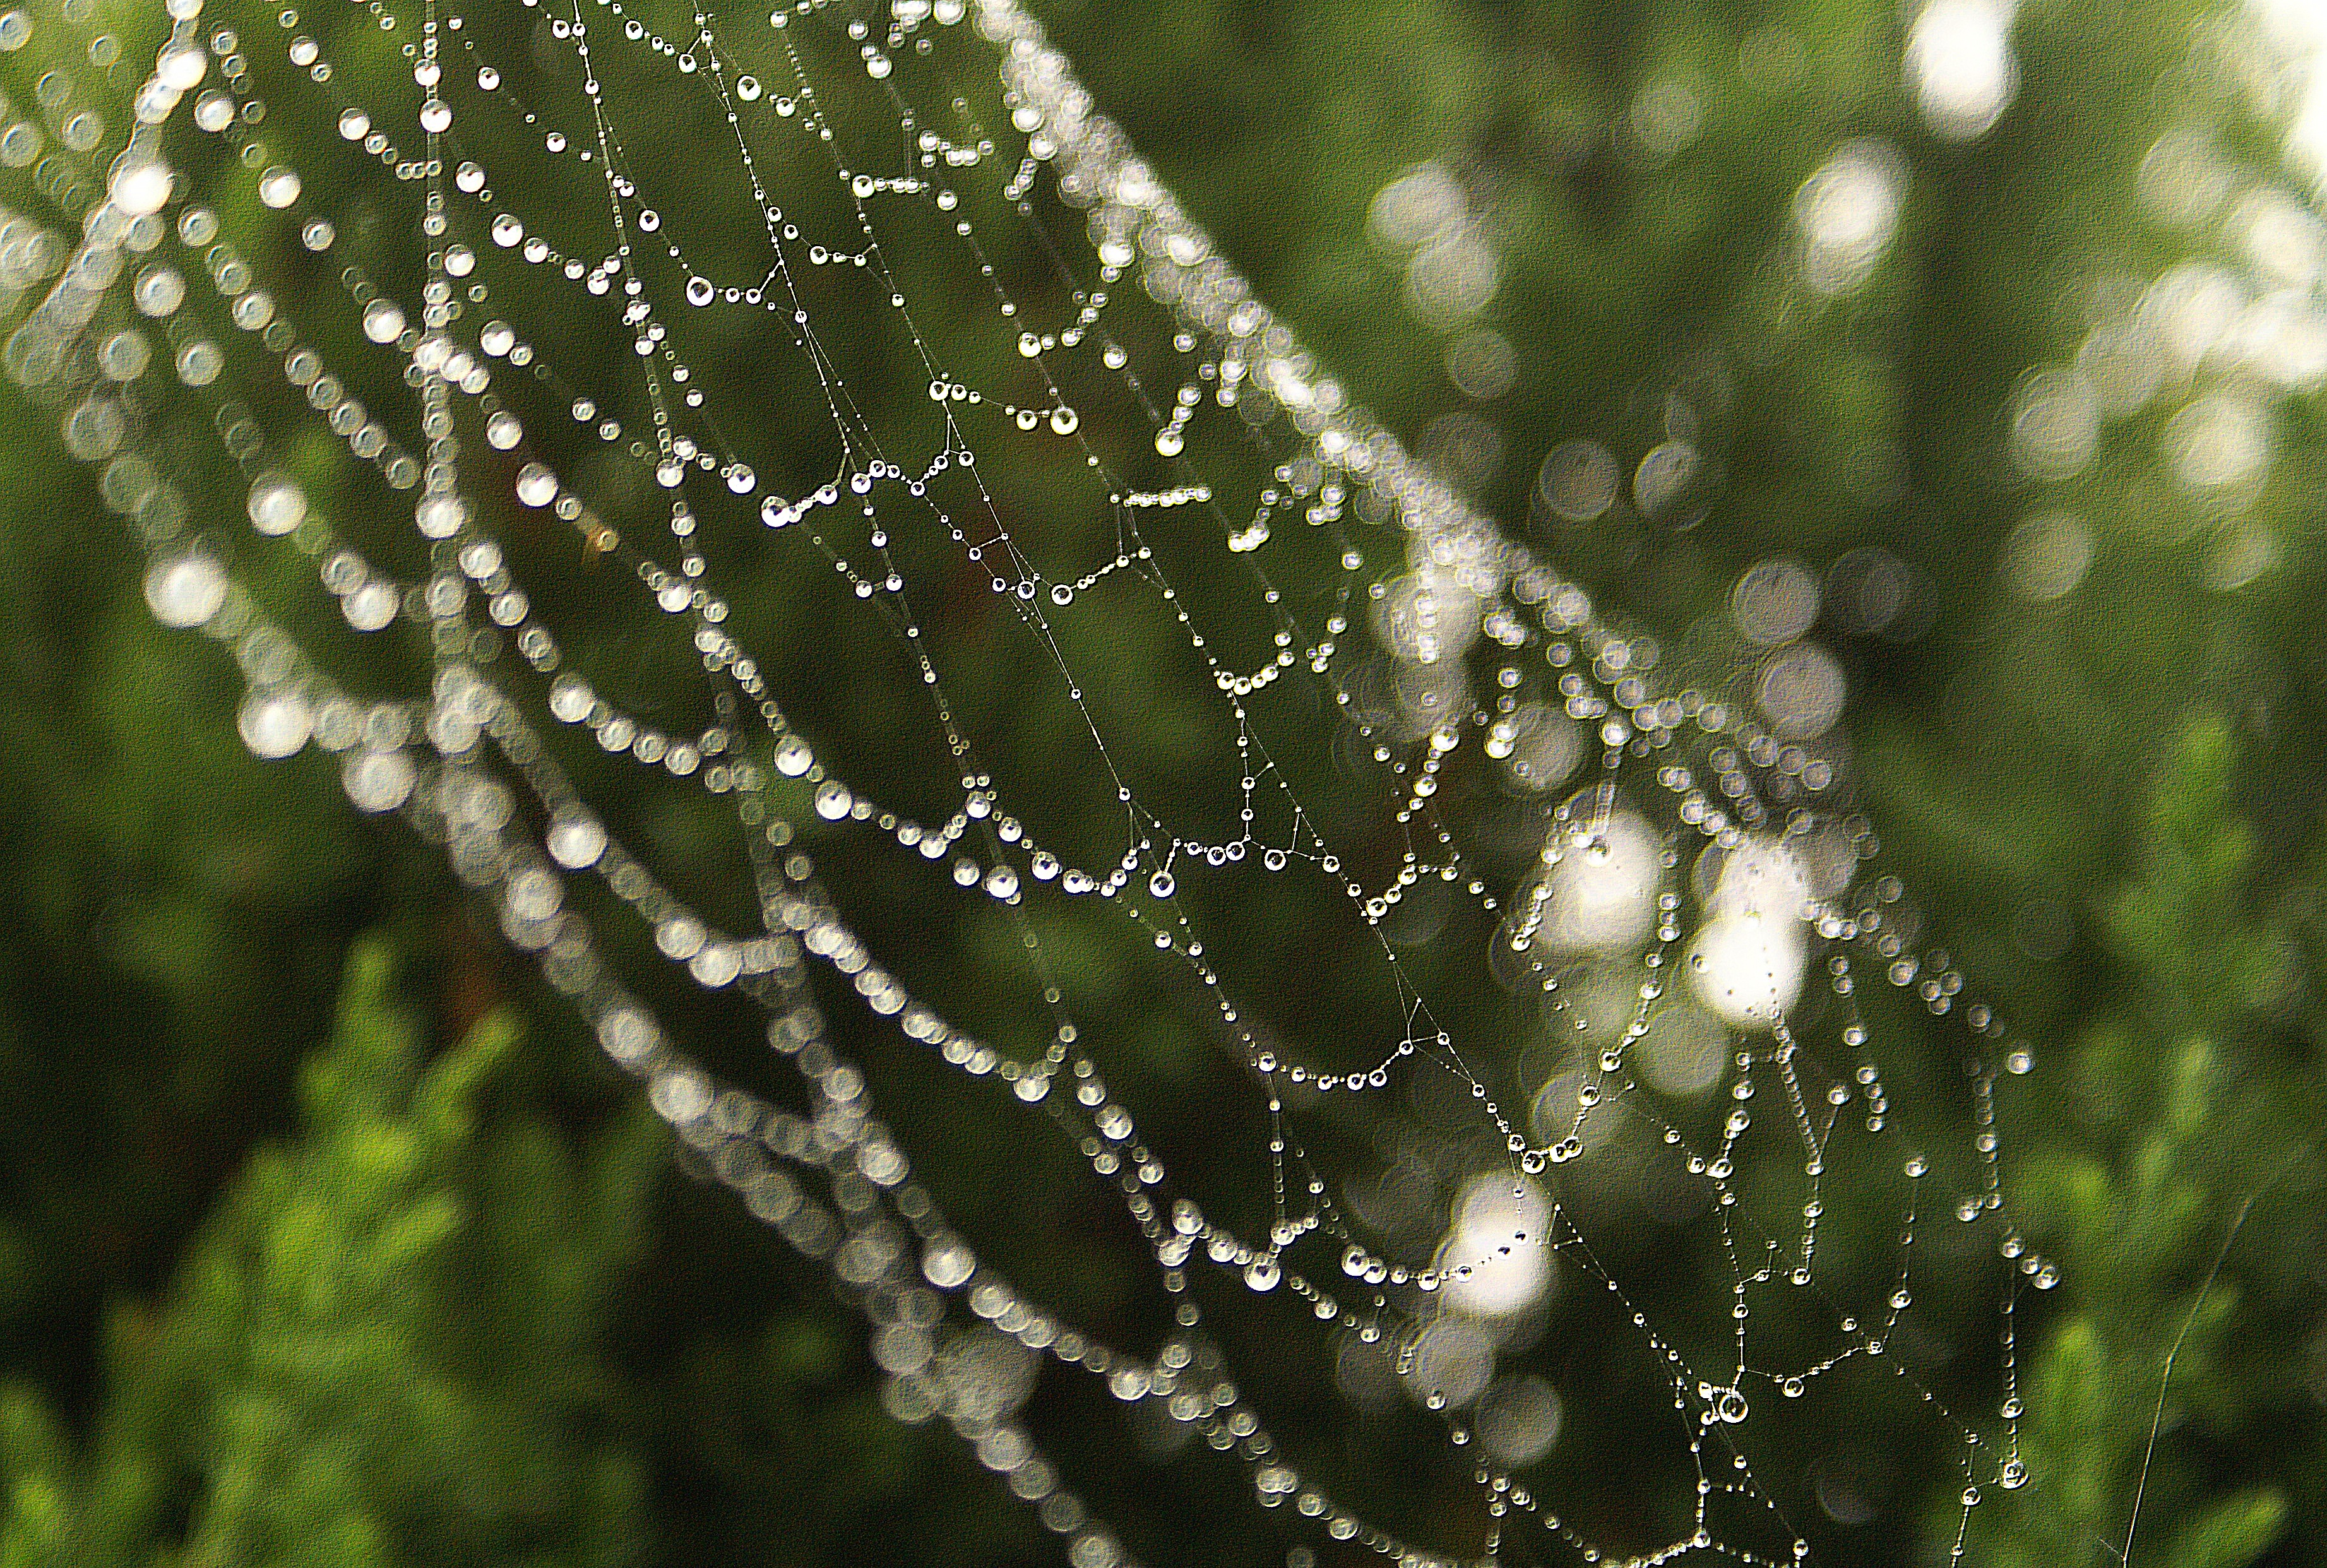
water, nature, grass, branch, dew, sunlight, leaf, flower, frost, green, botany, closeup, fauna, material, morning dew, invertebrate, spider web, cobweb, close up, spider, rosa, arachnid, moisture, sharpness, macro photography, the delicacy, after the storm, a drop of, plant stem